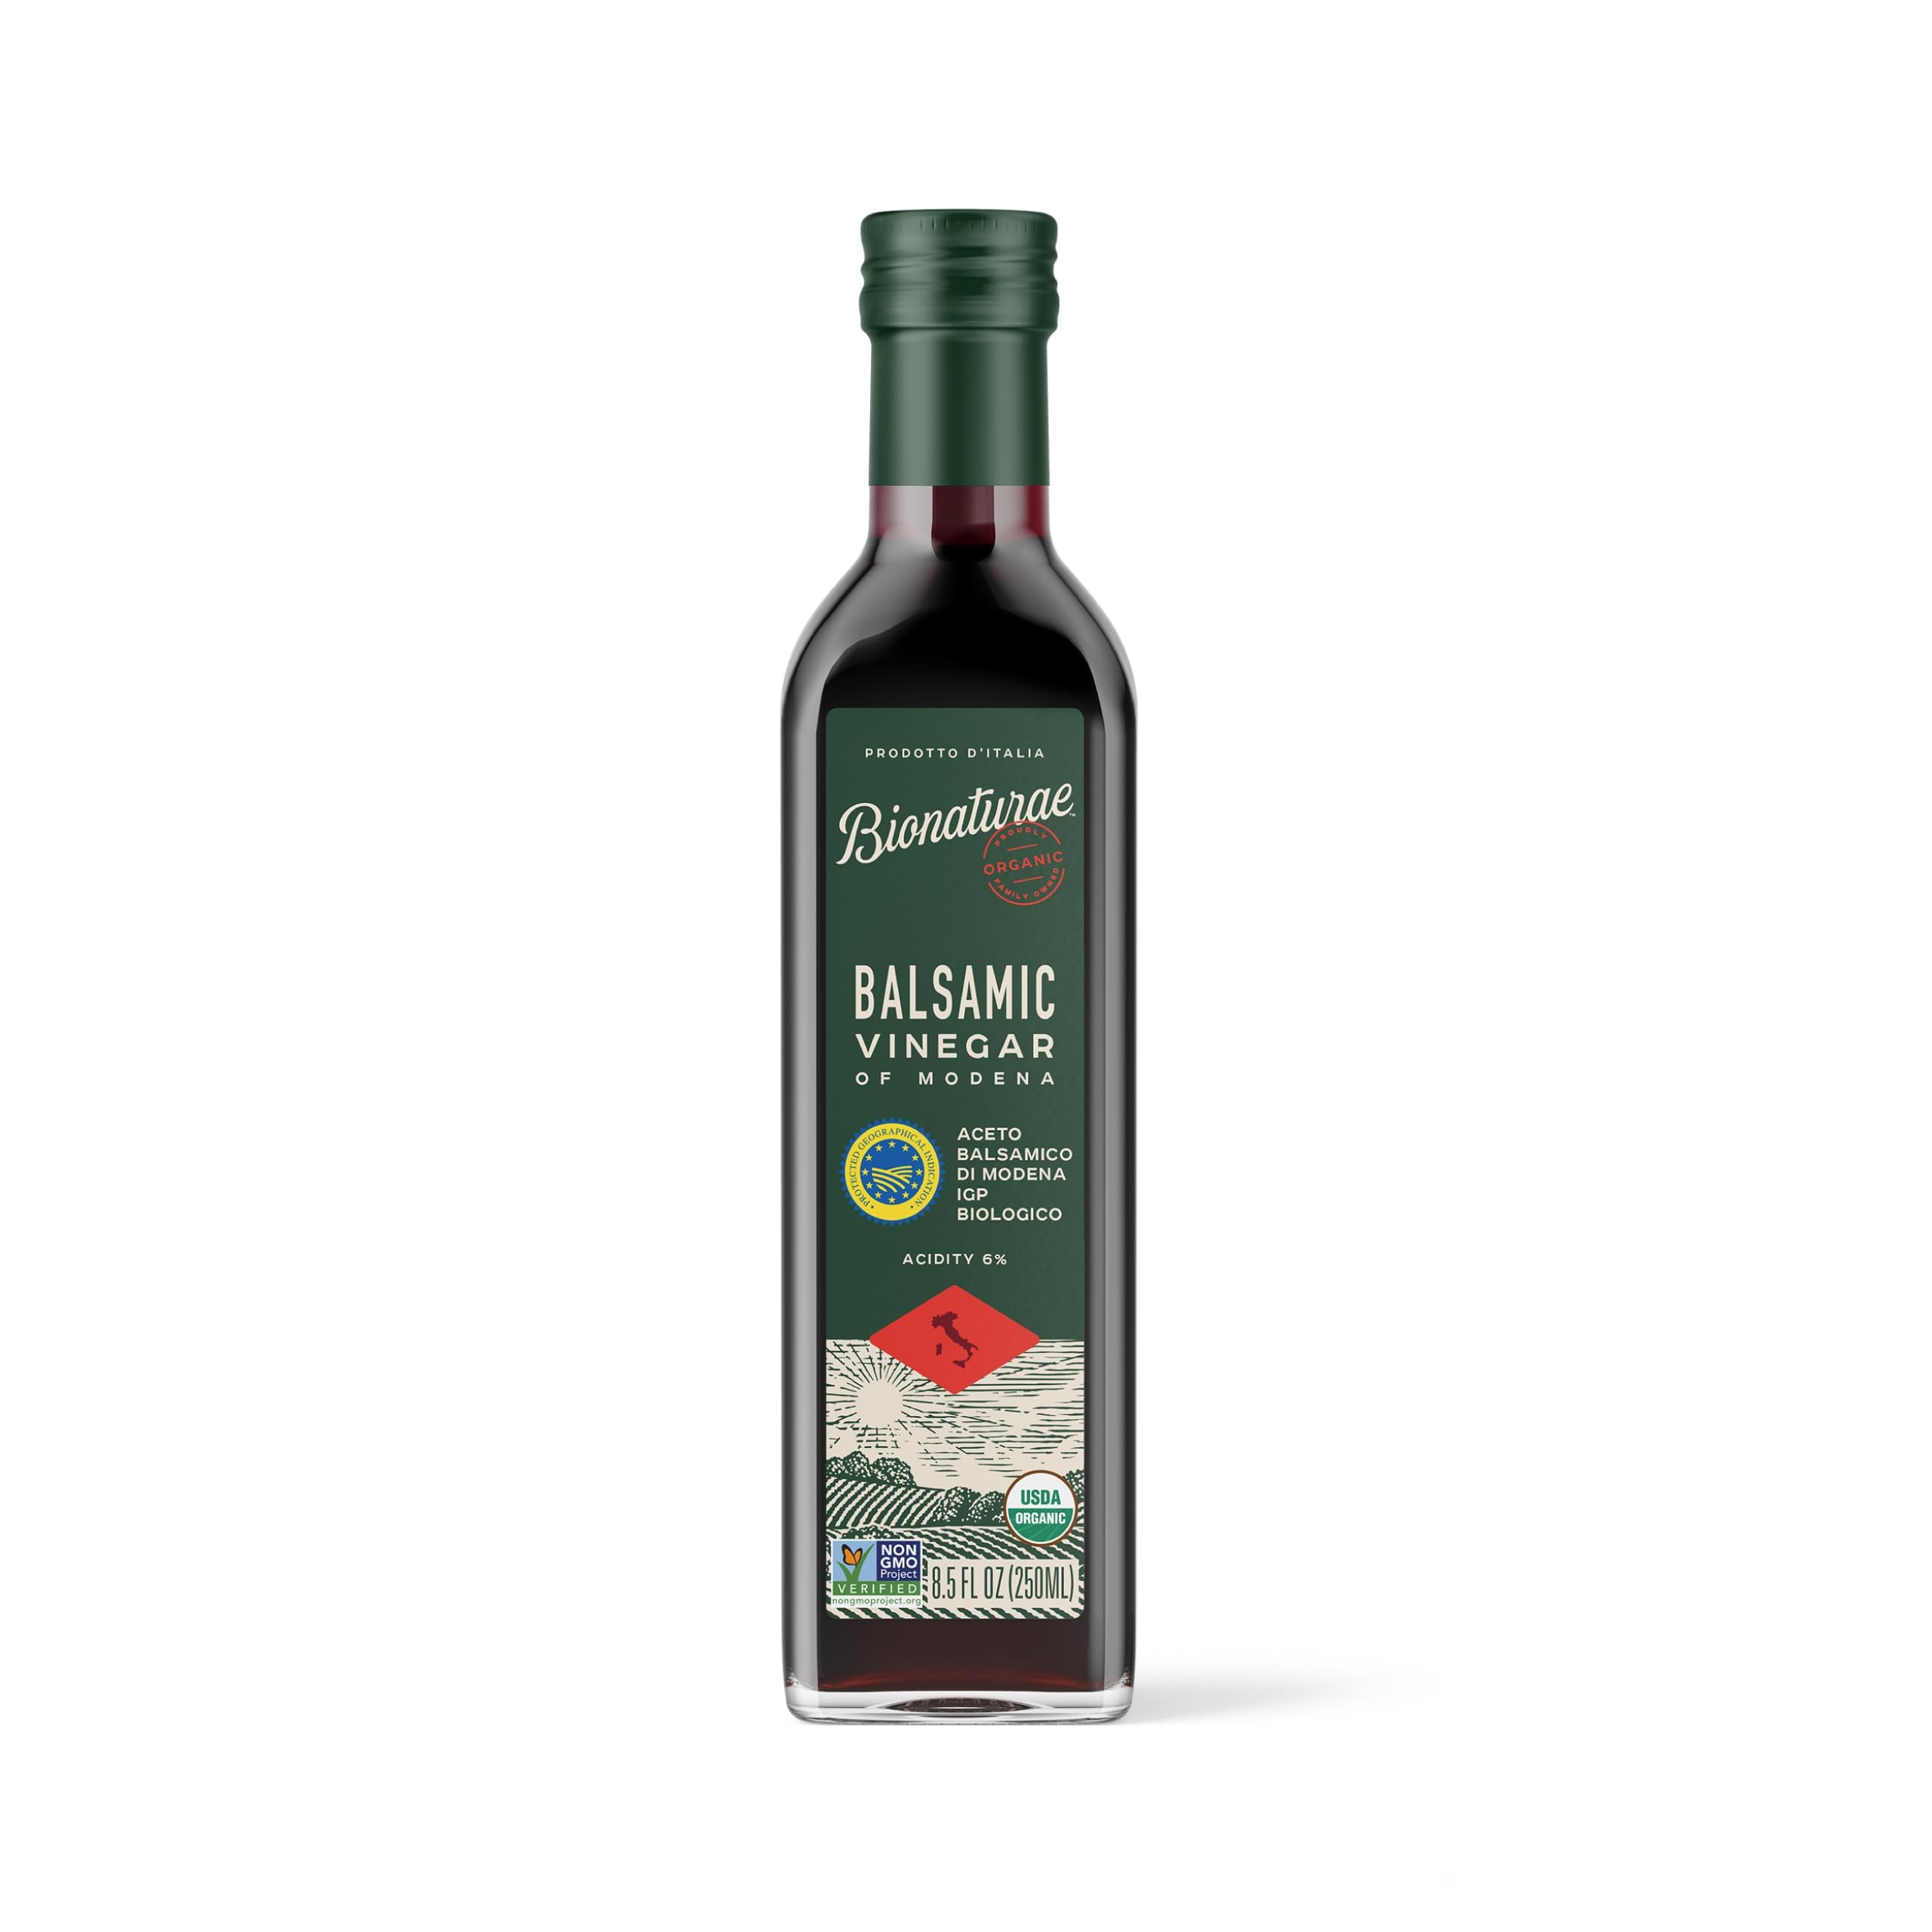
Item Name: Bionaturae Vinegar Balsamic - Organic Balsamic Vinegar, Modena Balsamic Vinegar, Acidity 6%, USDA Certified Organic, Recyclable Glass, 100% Authentic Italian Balsamic Vinegar - 8.5 Fl Oz
Bullet Point 1: TRUE ITALIAN BALSAMIC VINEGAR - Made by one of Modena's oldest family of producers, ensuring consistency and continuity of a centuries old tradition
Bullet Point 2: MADE FROM TREBBIANO & LAMBRUSCO GRAPES - Trebbiano is a dry, light, refreshing grape that pairs well with many dishes. Lambrusco is a dry grape believed to be the first to be turned into wine in Italy
Bullet Point 3: HEALTHY ADDITION - Add Bionaturae Vinegar Balsamic to your kitchen for added flavor and texture in your dishes. Cook with meat or add to a cold salad
Bullet Point 4: NATURAL AND ORGANIC INGREDIENTS - USDA Organic Certified and Non-GMO Project Verified. Bottled in sanitized and recyclable glass so it's kept fresh for whenever you need it
Bullet Point 5: OUR STORY - Bionaturae is embraced by American consumers as the premier brand of organic foods from Italy. We have remained a family-oriented with a heartfelt devotion to quality and tradition
Value: 8.5
Unit: Fl Oz

Price: 7.495